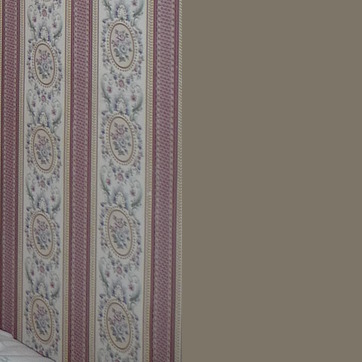
Material: wallpaper